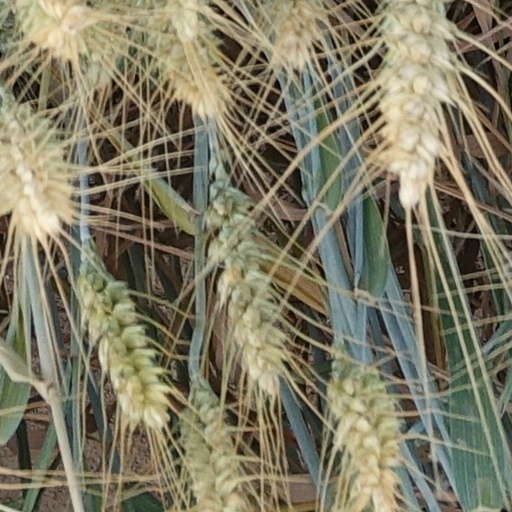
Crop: wheat